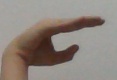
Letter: jeem